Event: Nepal Earthquake
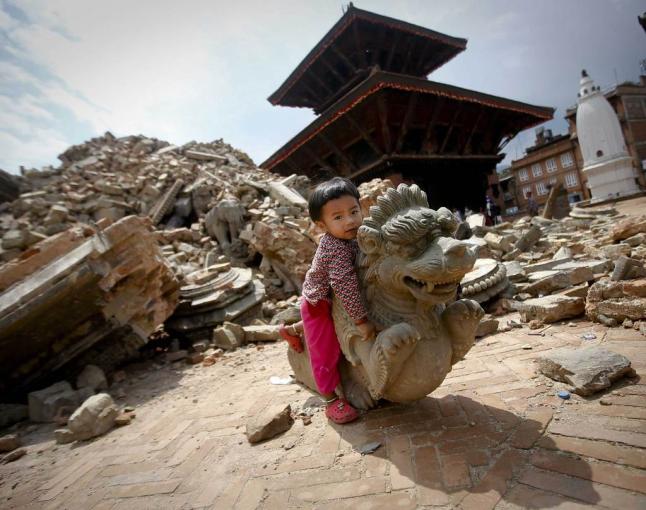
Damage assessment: damage